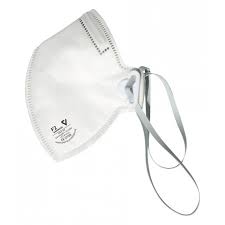
Waste category: trash